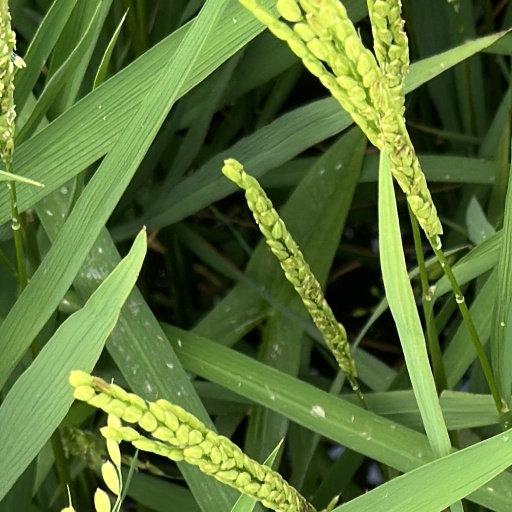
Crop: rice